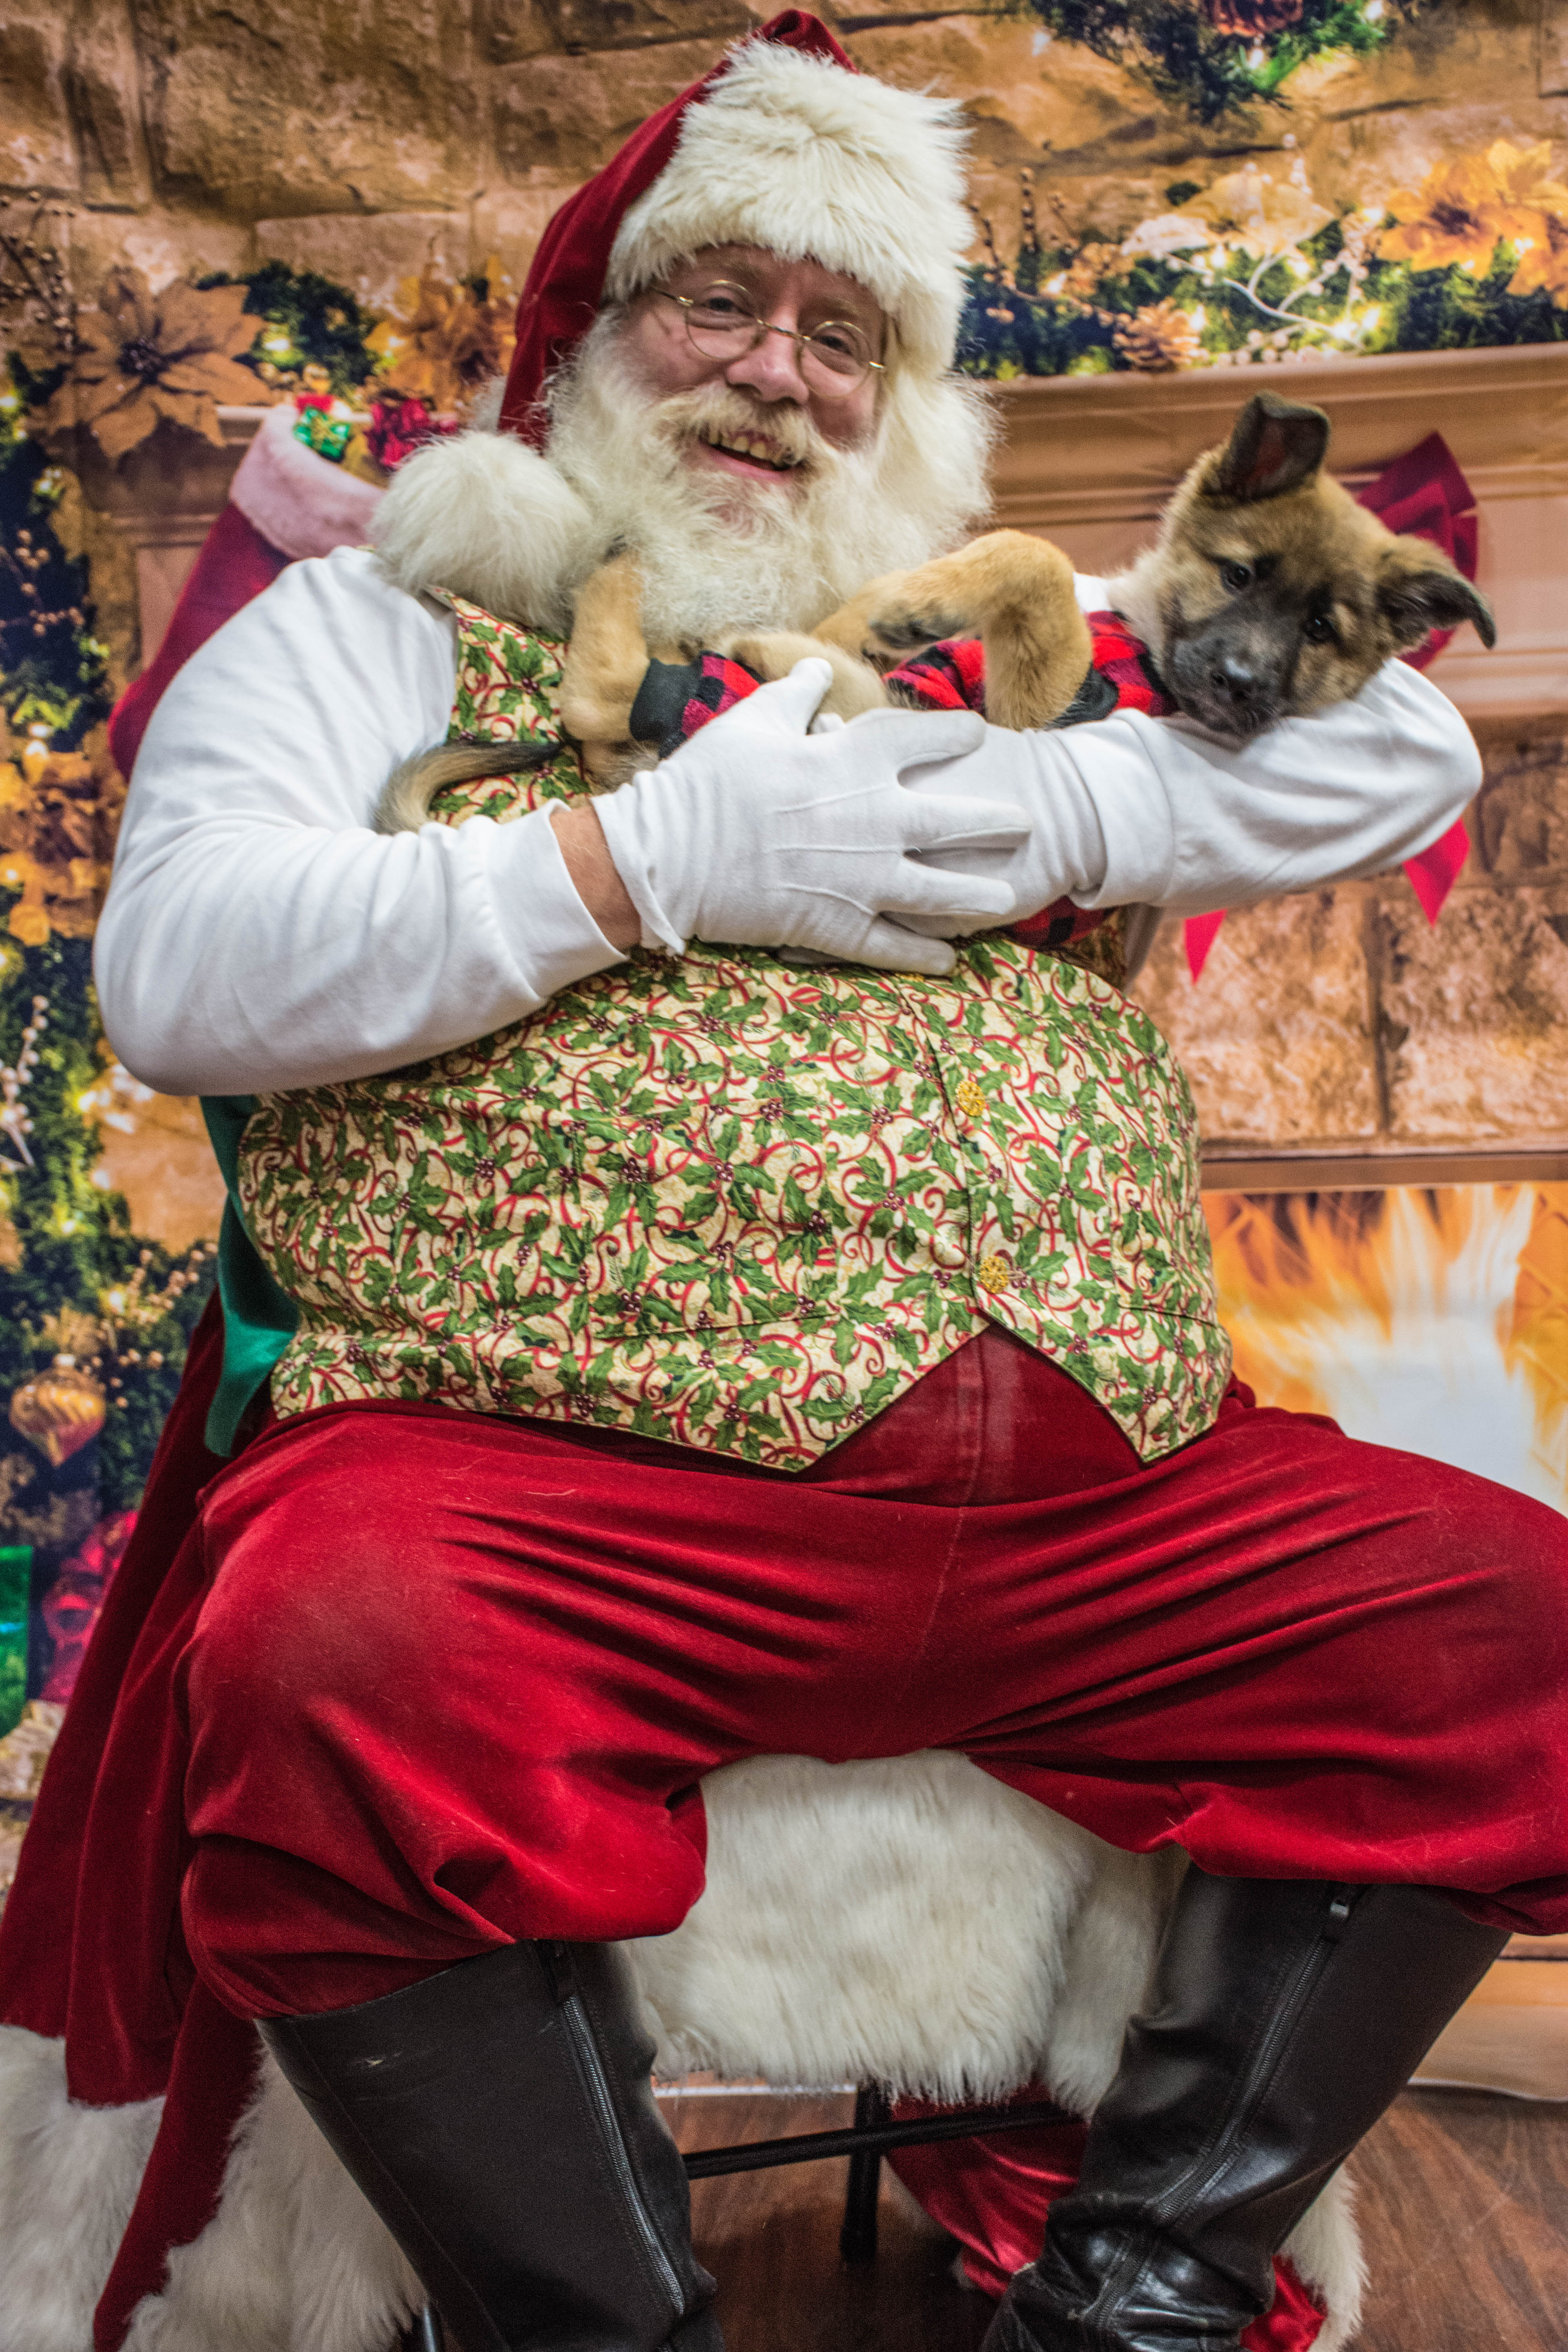
santa, german, christmas, santa claus, event, fictional character, fawn, costume, christmas eve, tradition, holiday